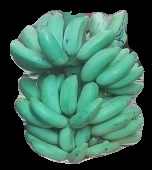
Variety: elakki-bale
Grade: grade2